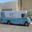
Label: truck